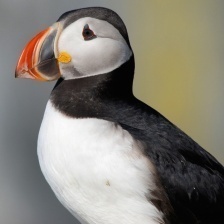
Species: PUFFIN
Scientific name: FRATERCULA